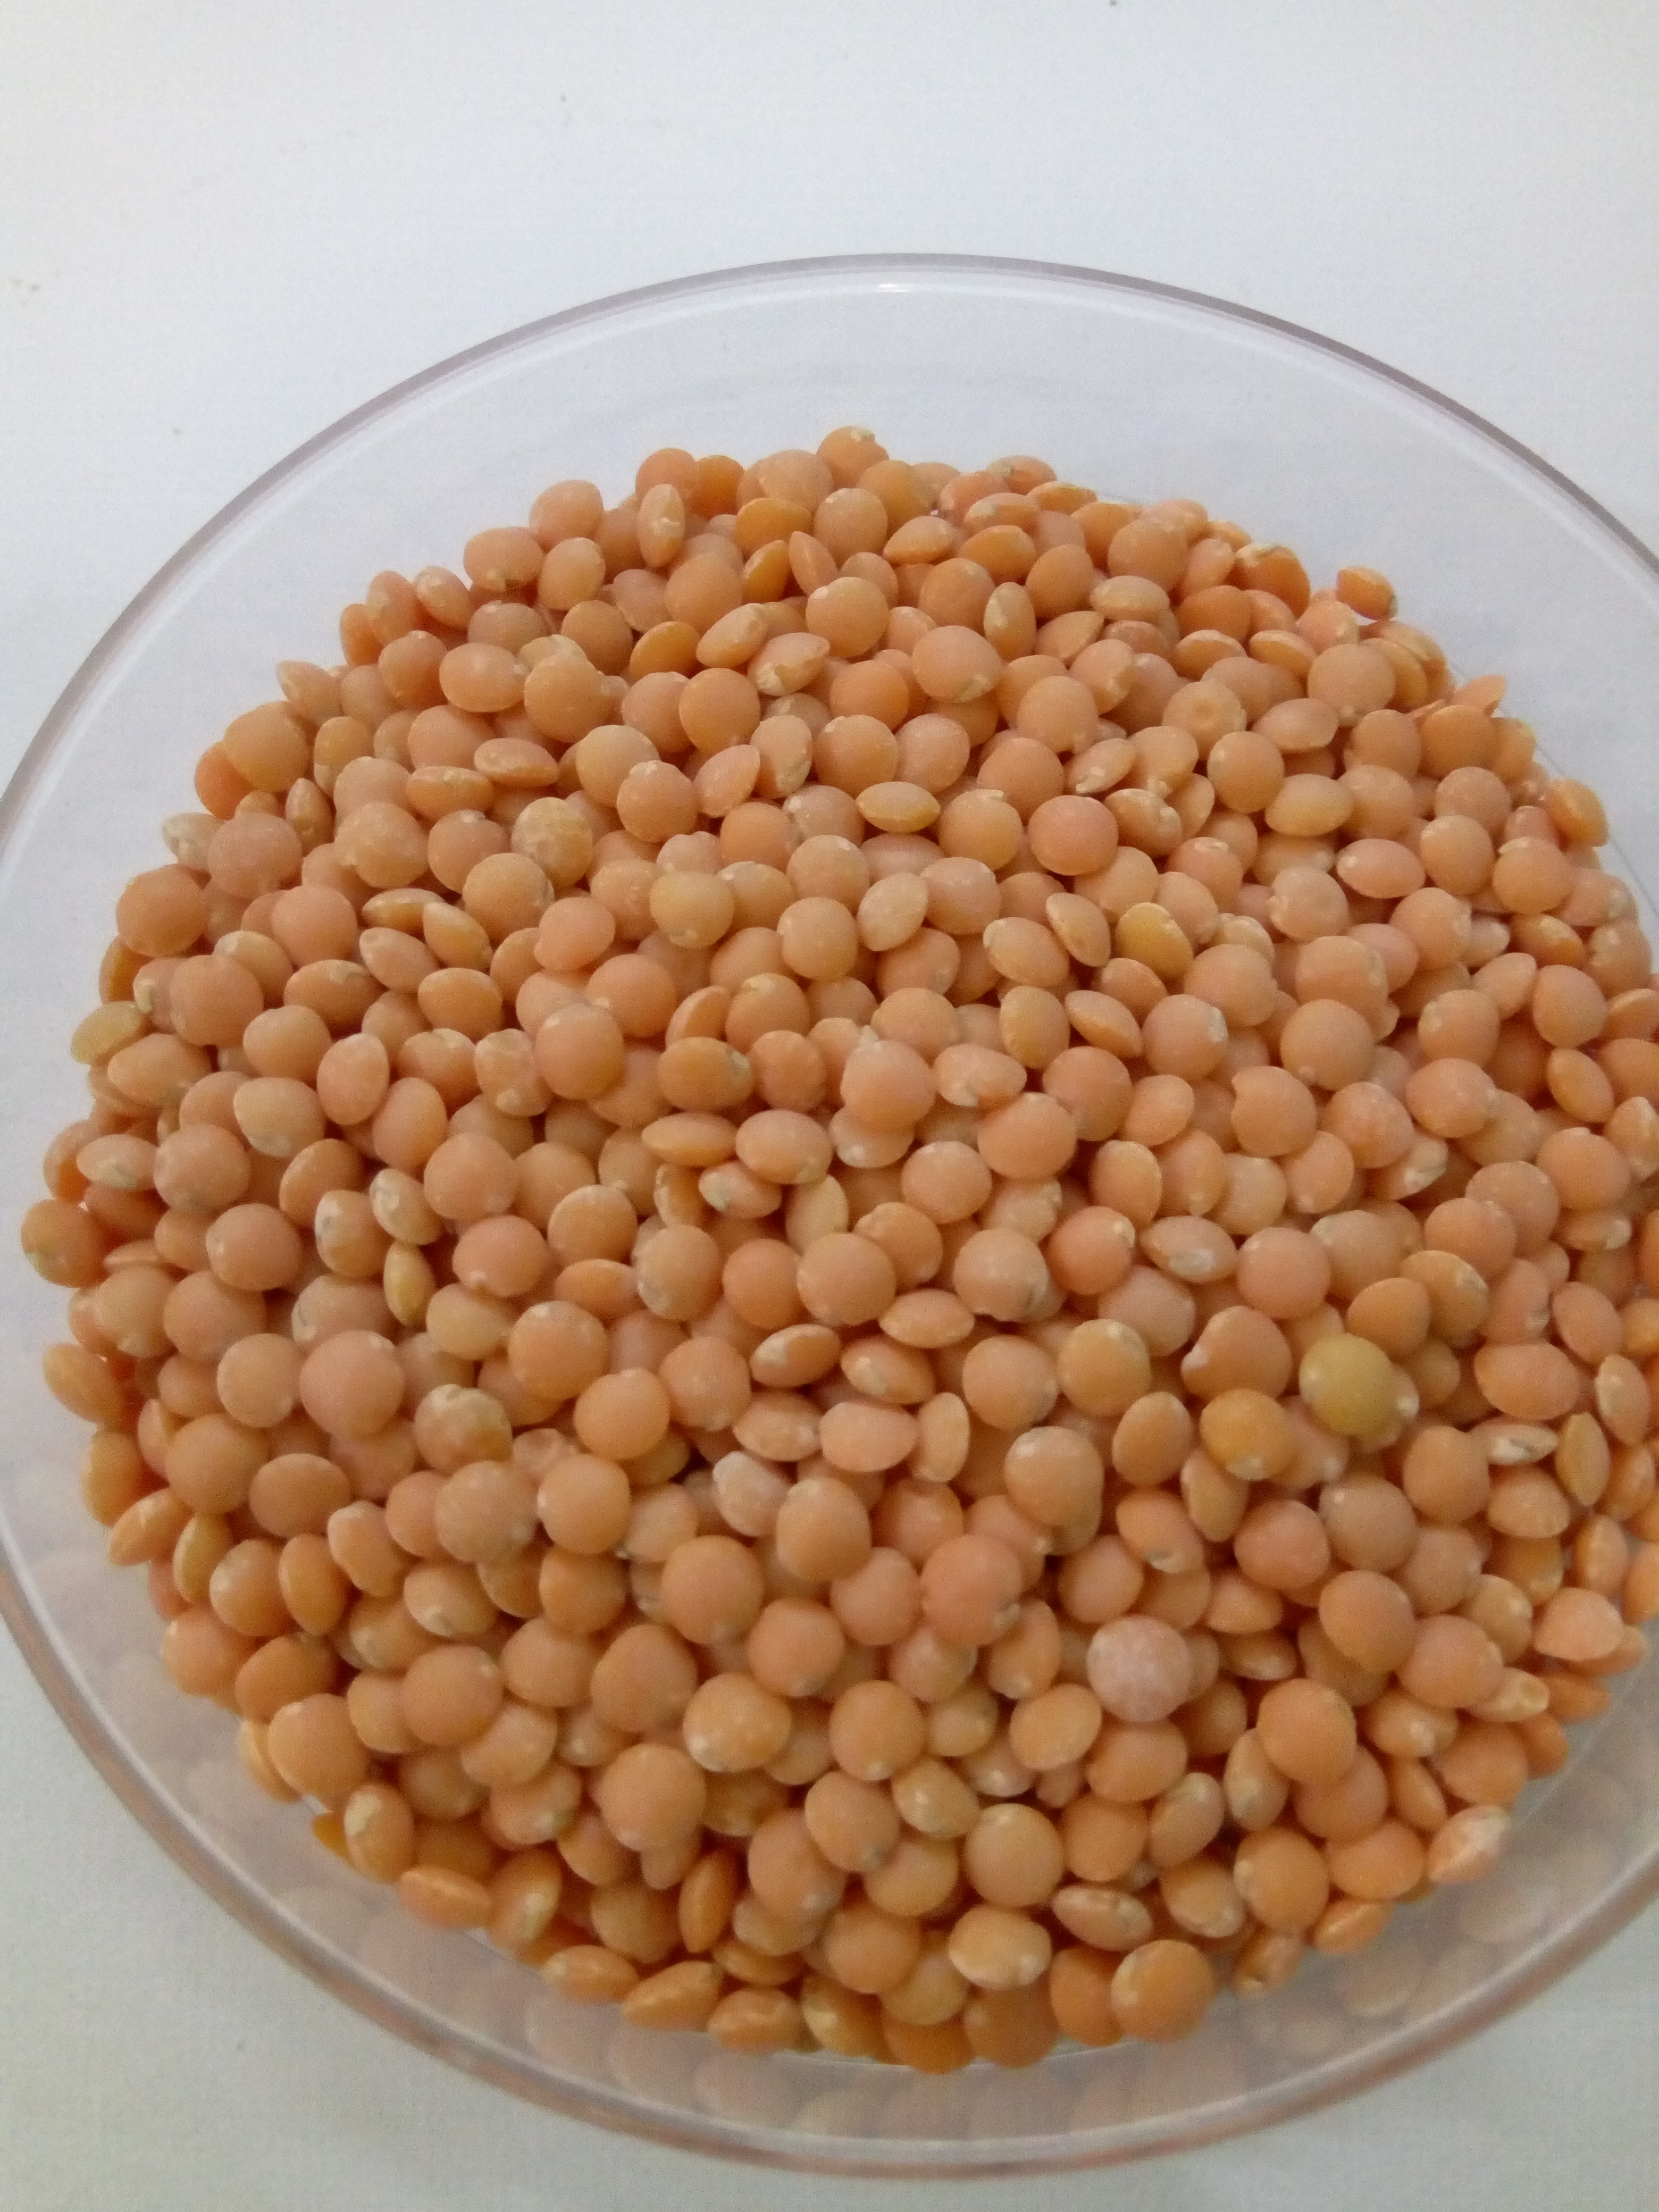
Rice seed variety: Unknown